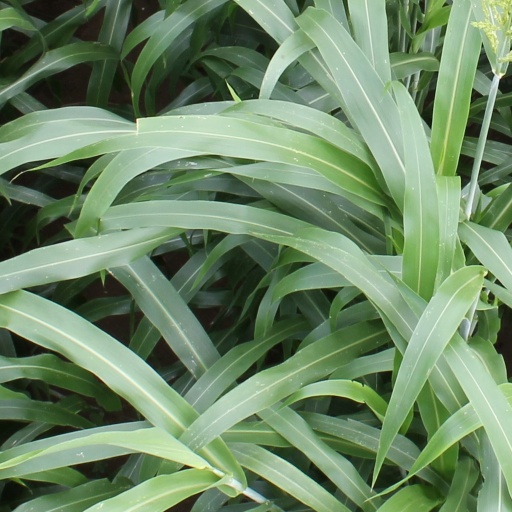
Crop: sorghum